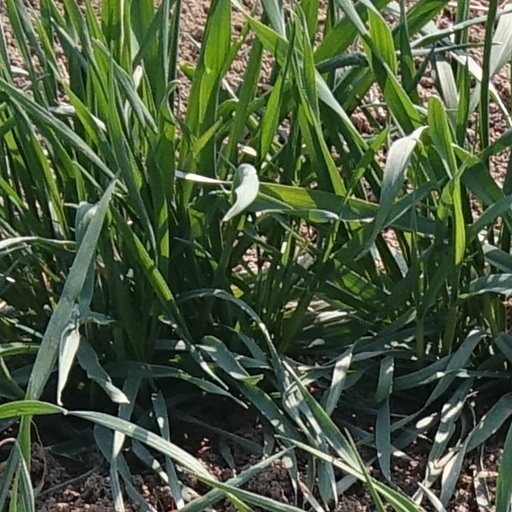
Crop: wheat